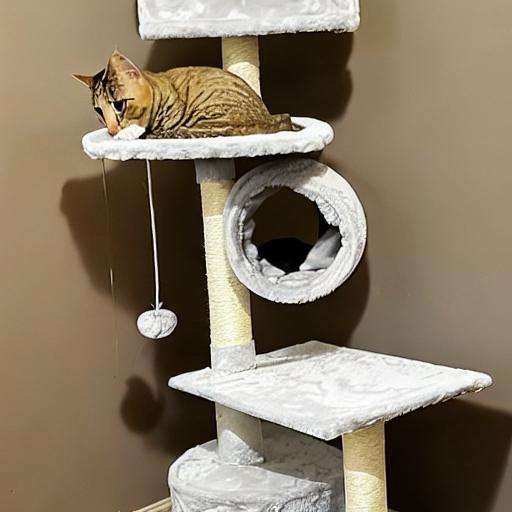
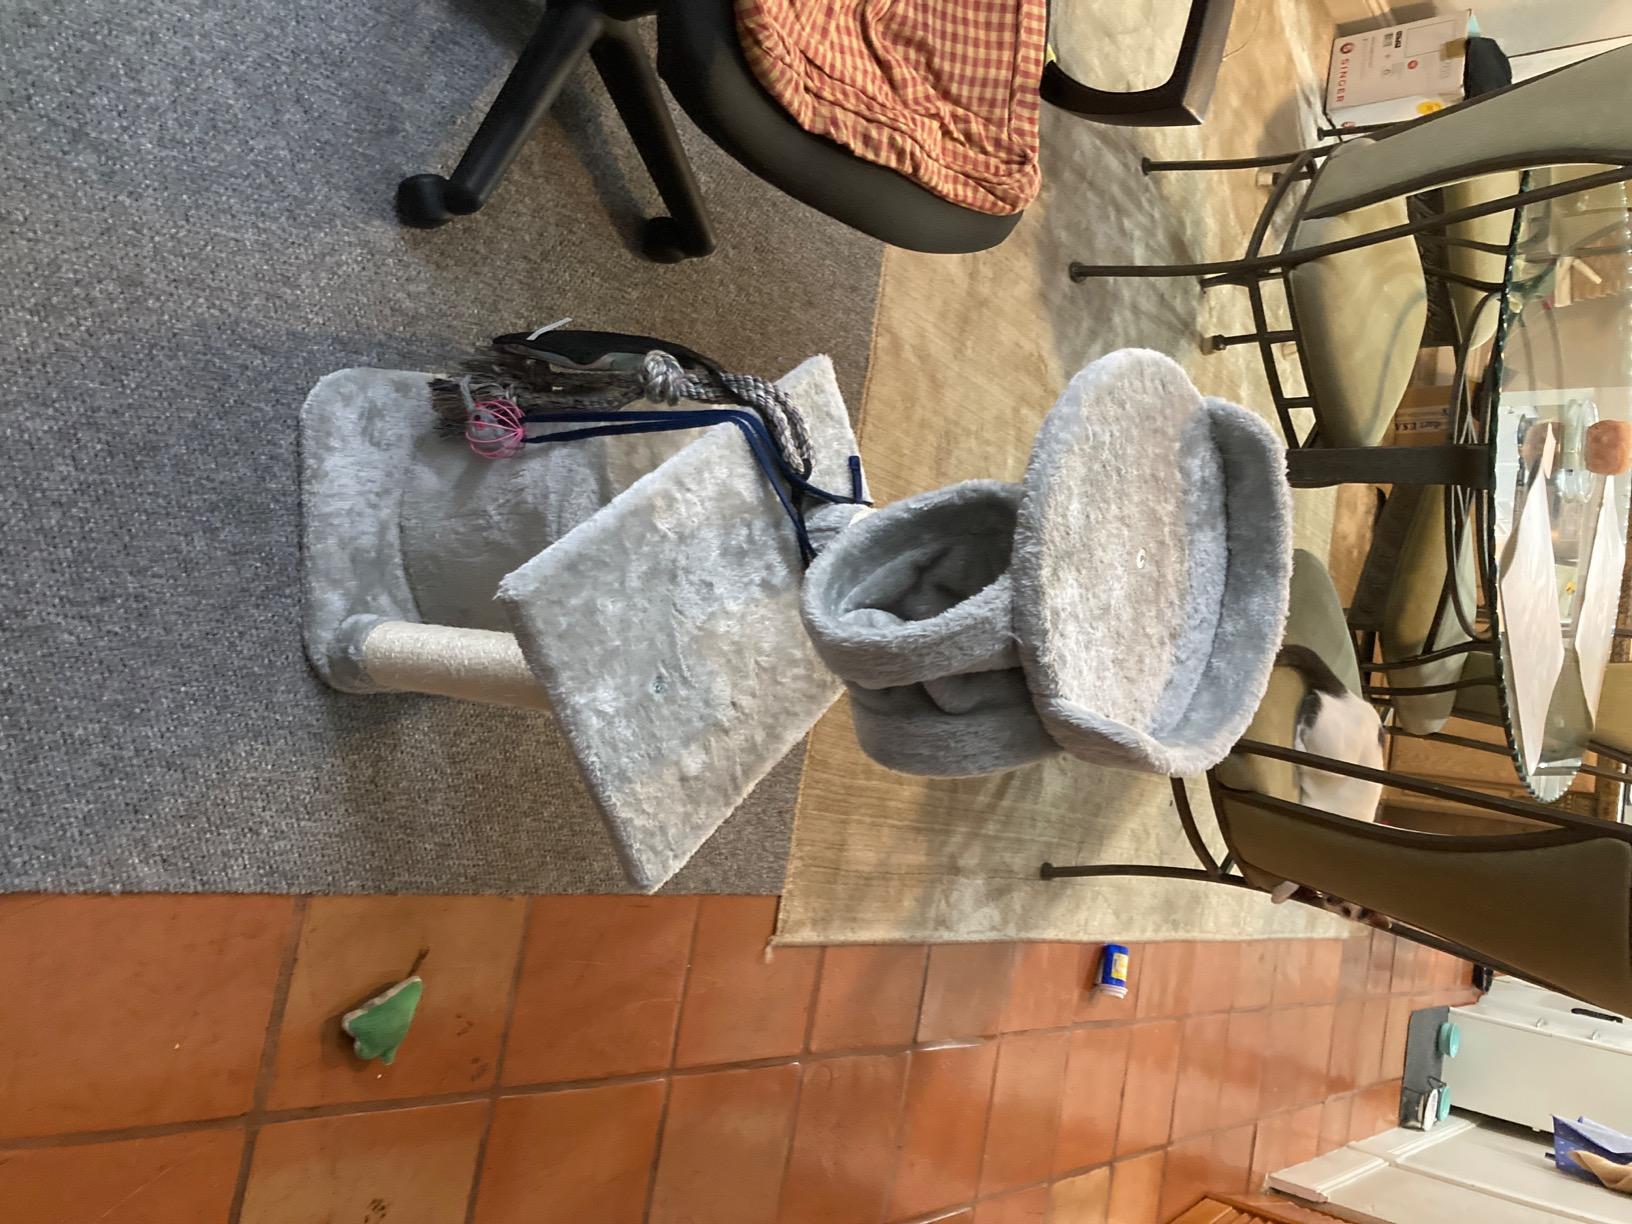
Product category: items_cat tree
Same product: no